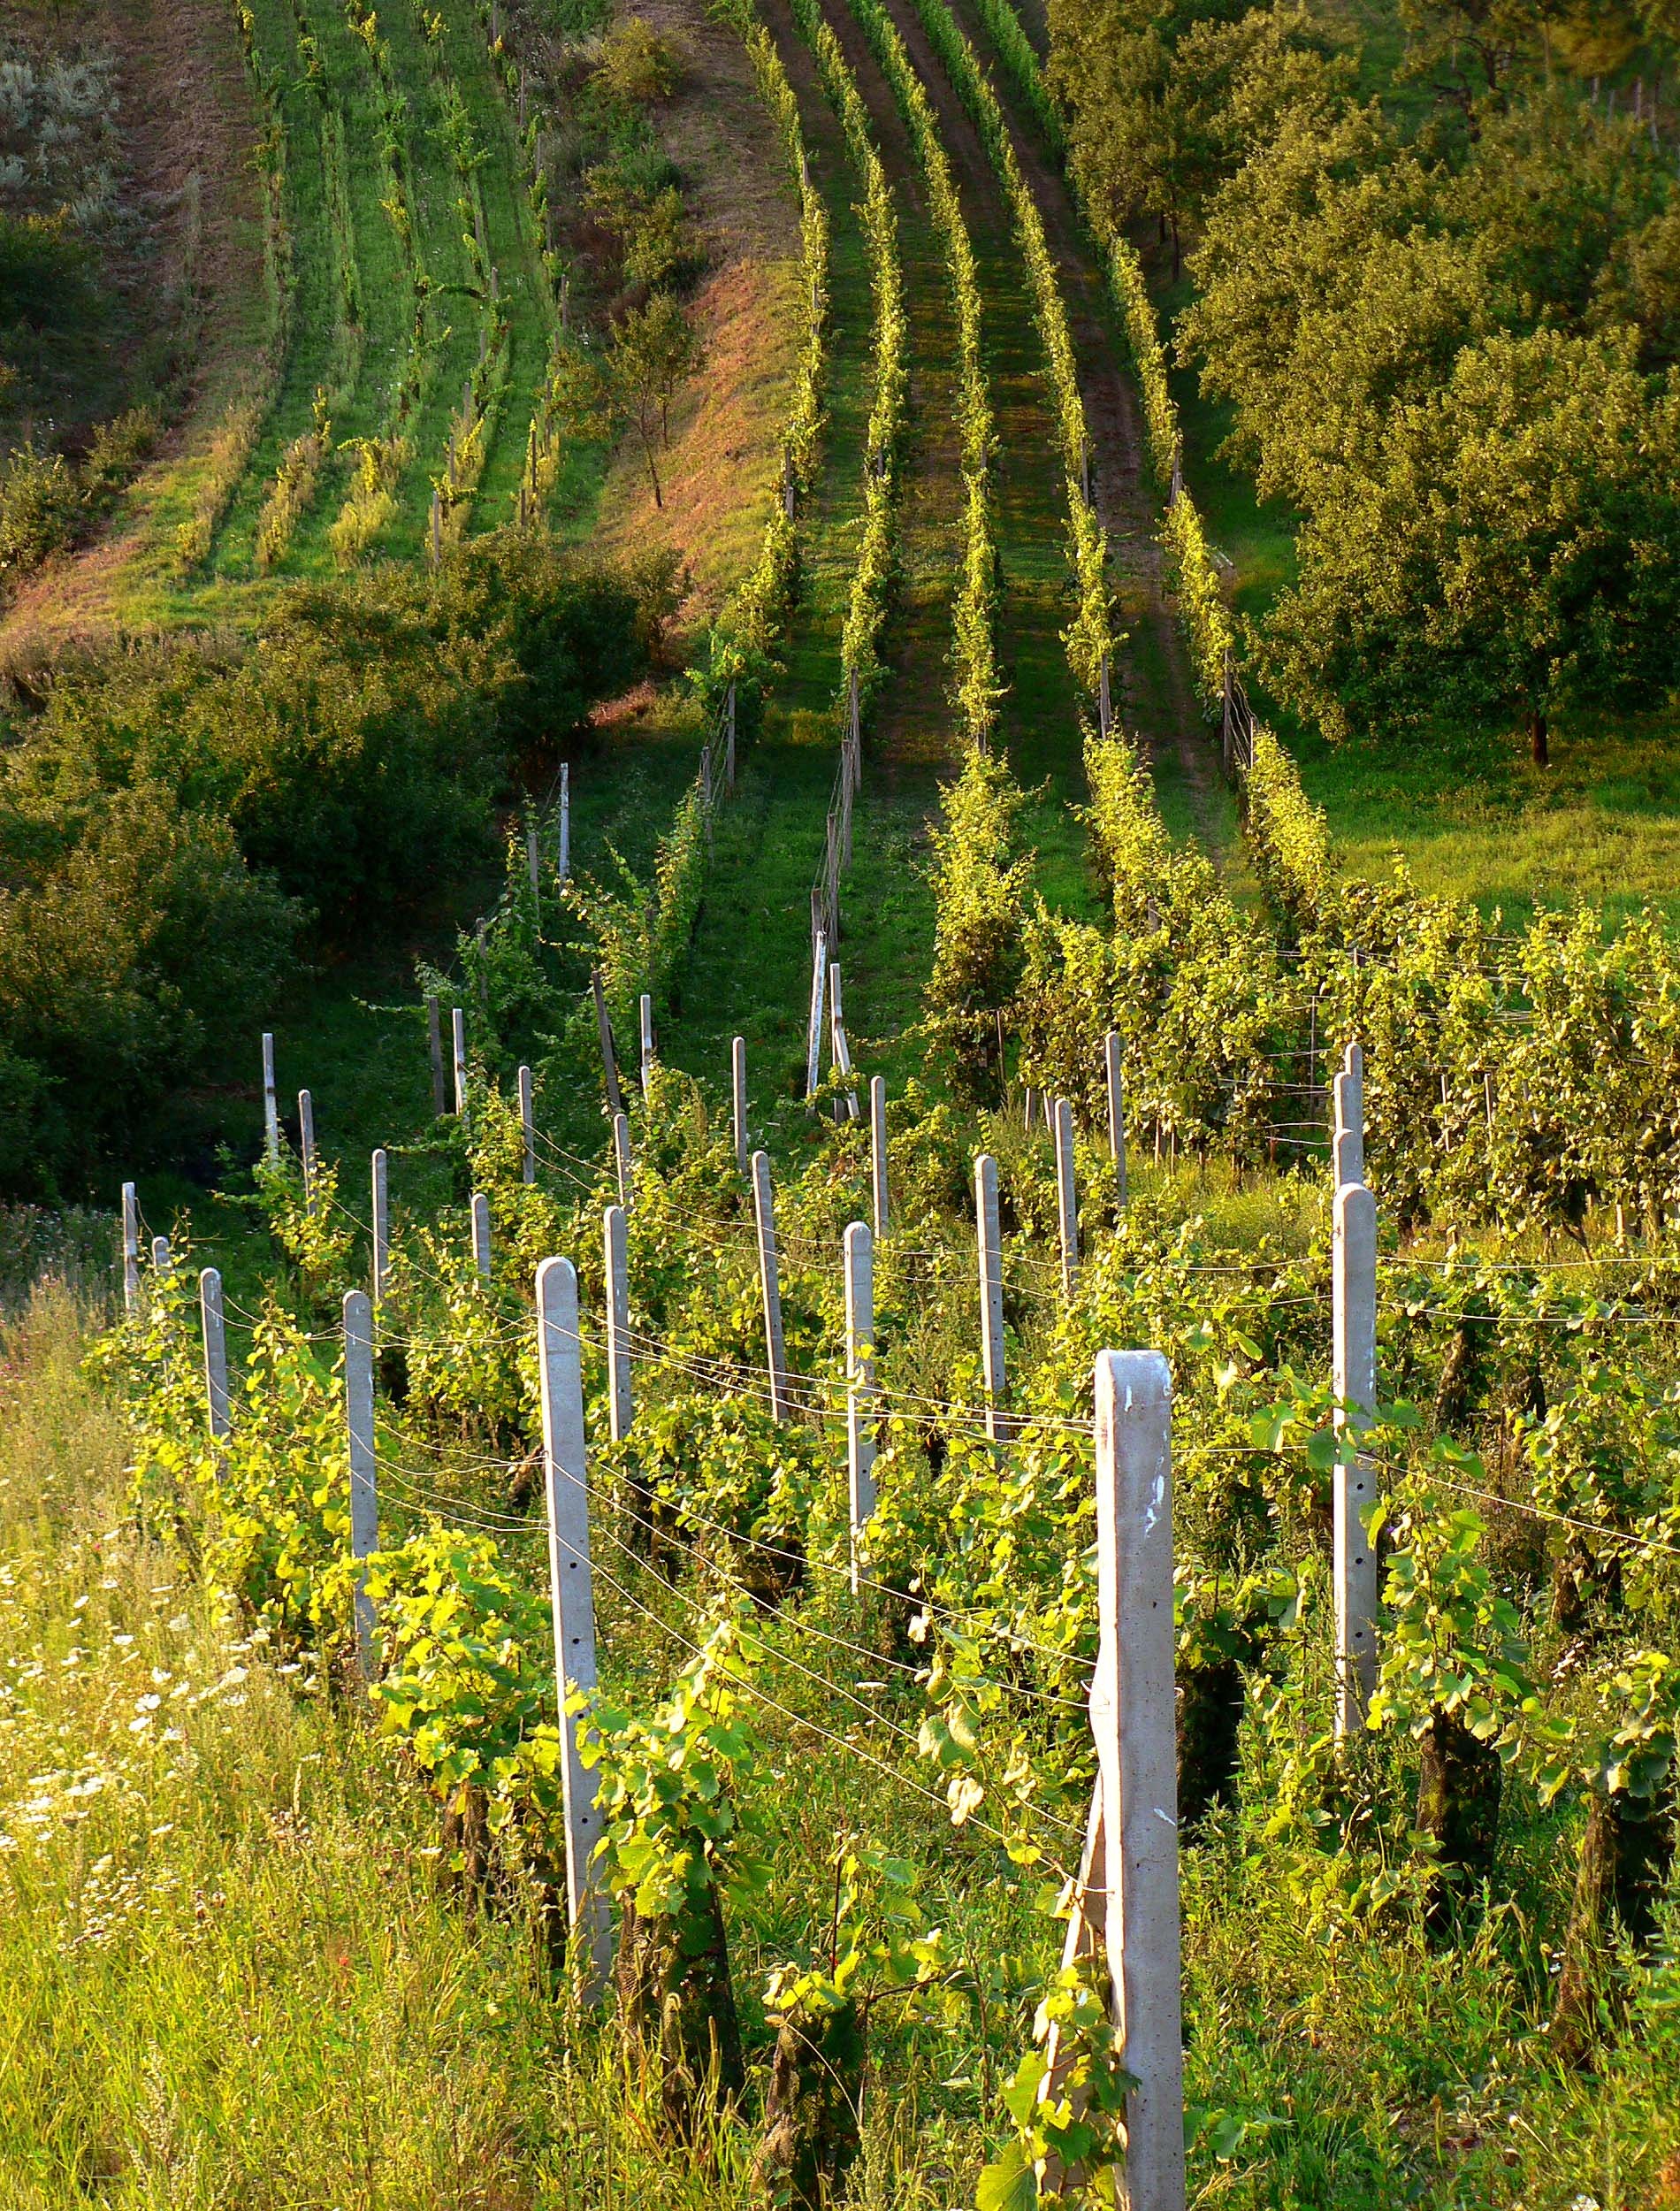
landscape, tree, forest, plant, vineyard, wine, field, meadow, flower, valley, country, green, agriculture, garden, lines, shrub, plantation, woodland, czech, moravia, rural area, wineyard